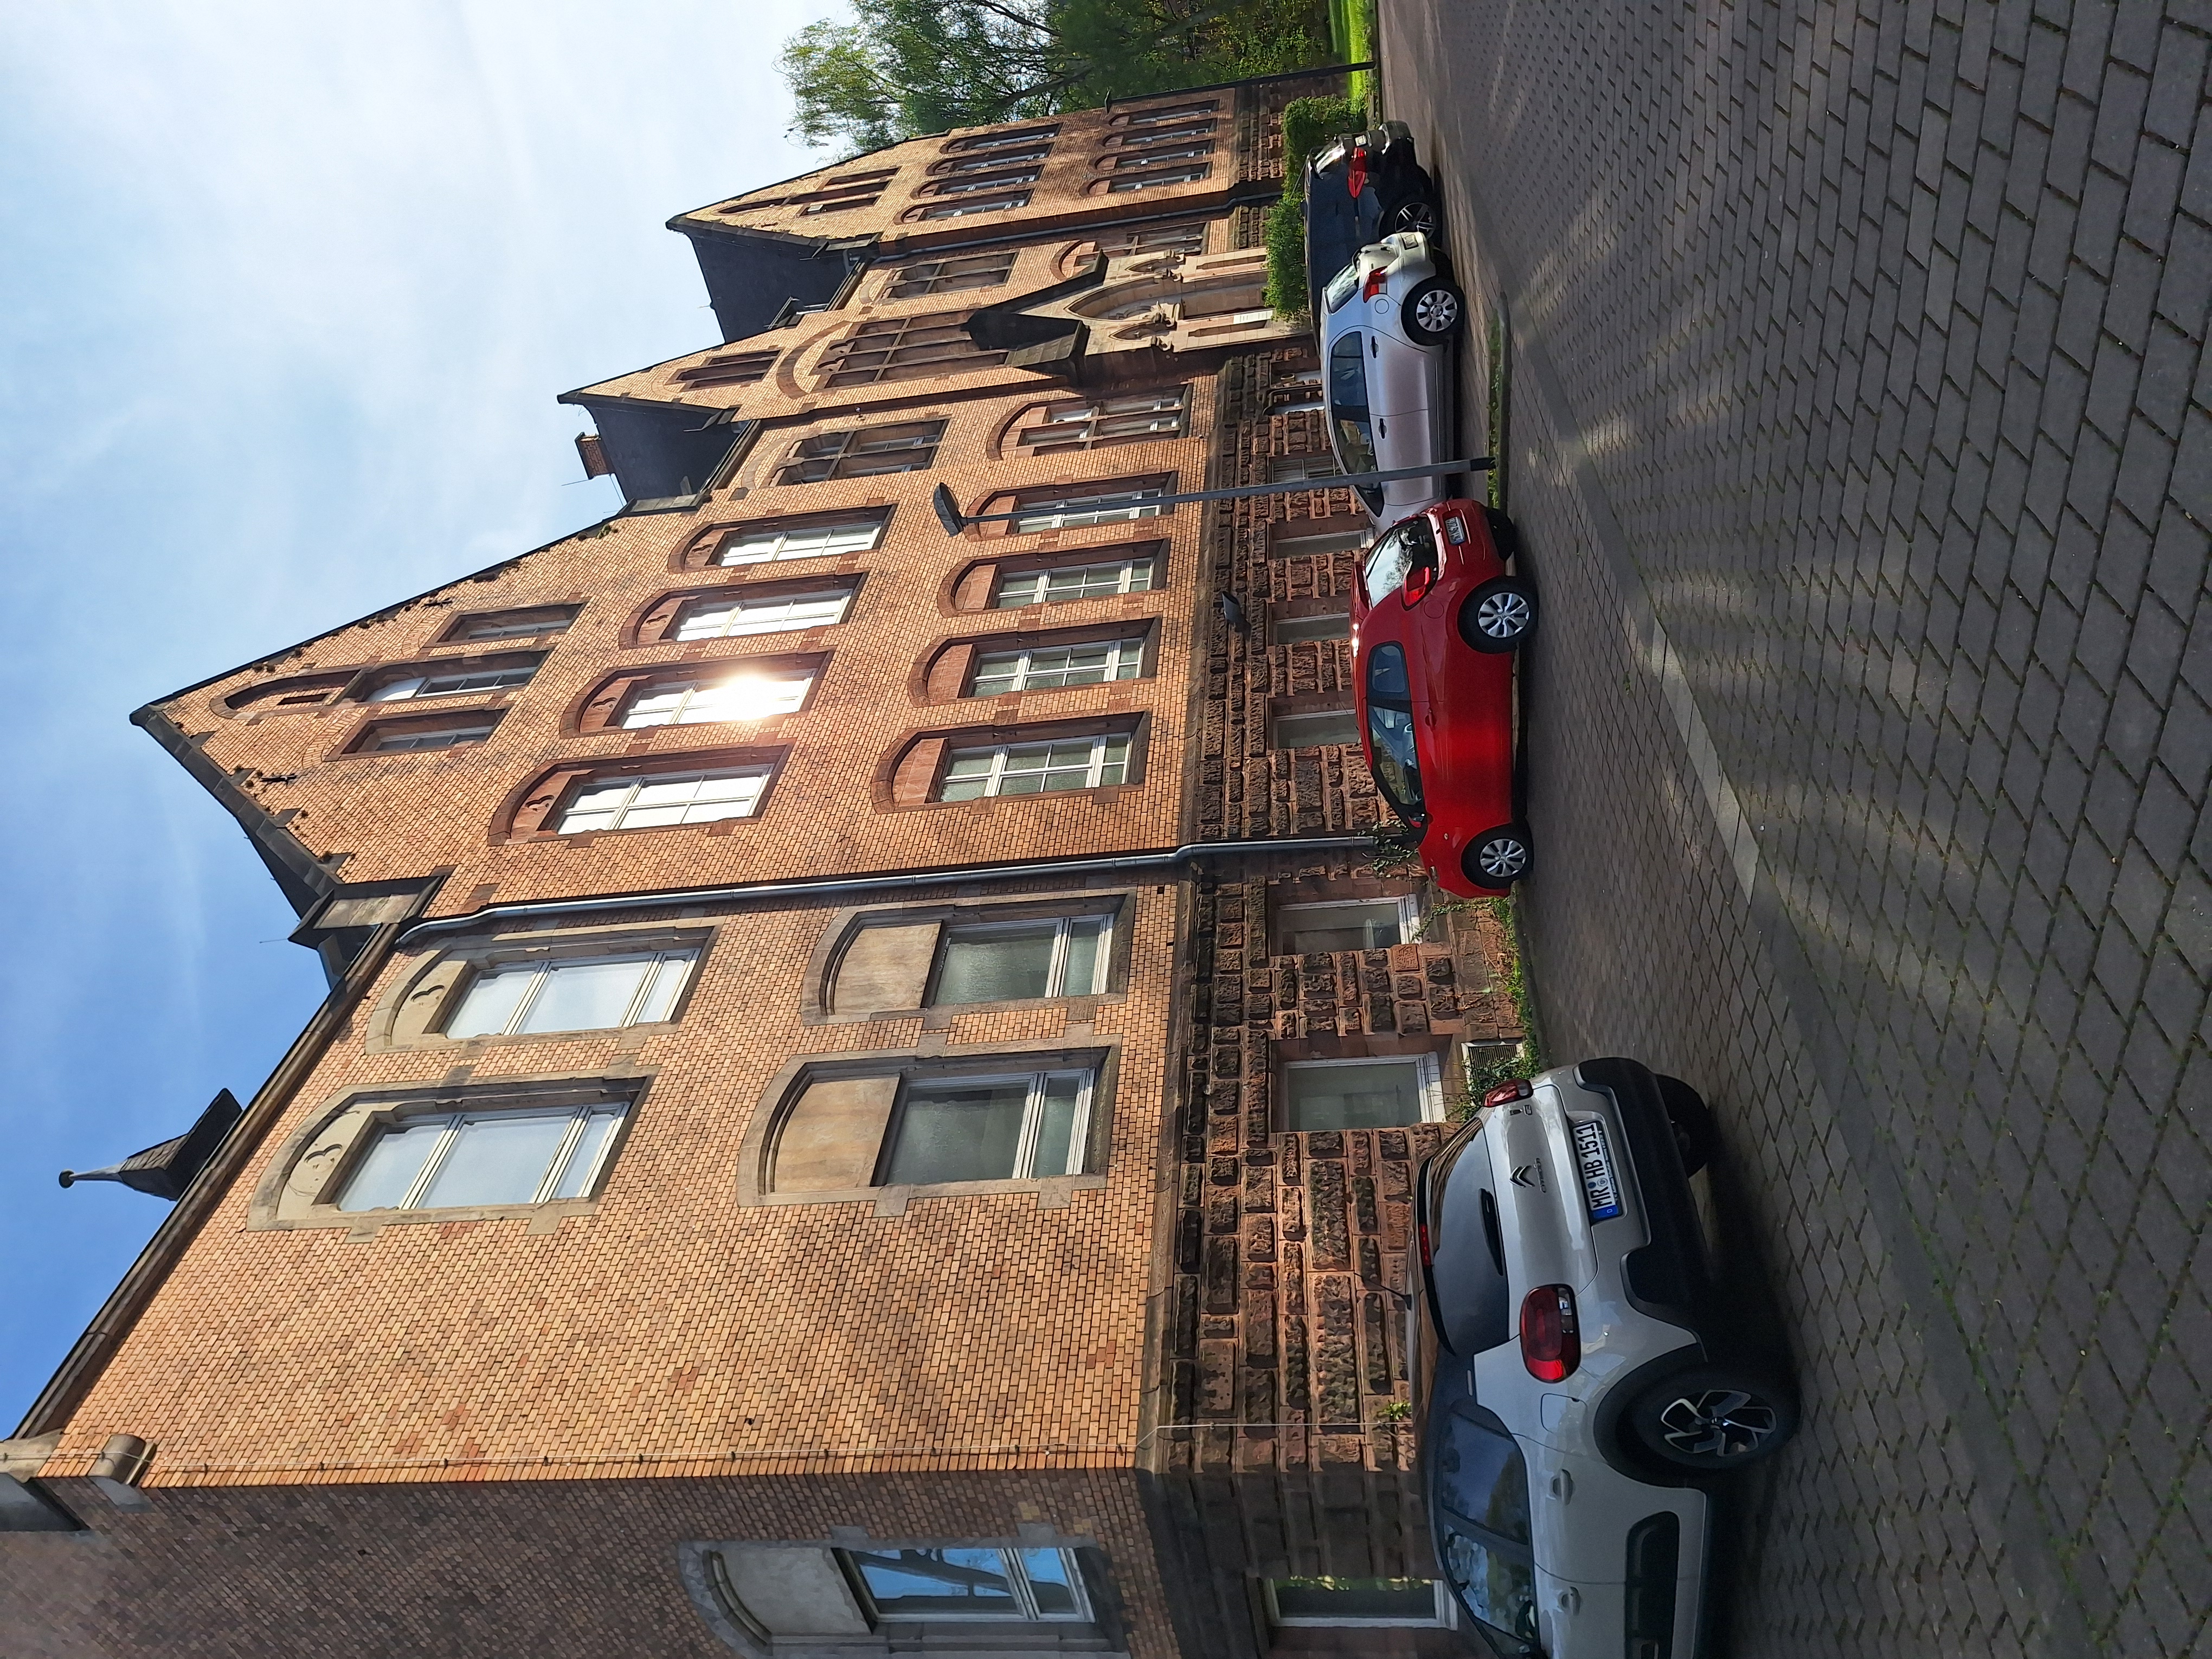
Building: Robert-Koch-Straße 6